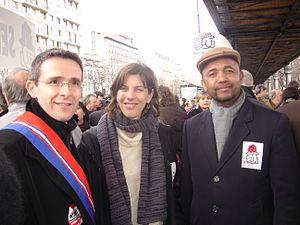
Les conseillers généraux de la Seine-Saint-Denis sont au nombre de 40. Claude Bartolone en a été élu président le 20 mars 2008. Socialiste, il prend la présidence d'un conseil général présidé par le PC depuis sa création.
Les conseillers généraux de la Seine-Saint-Denis sont au nombre de 40.